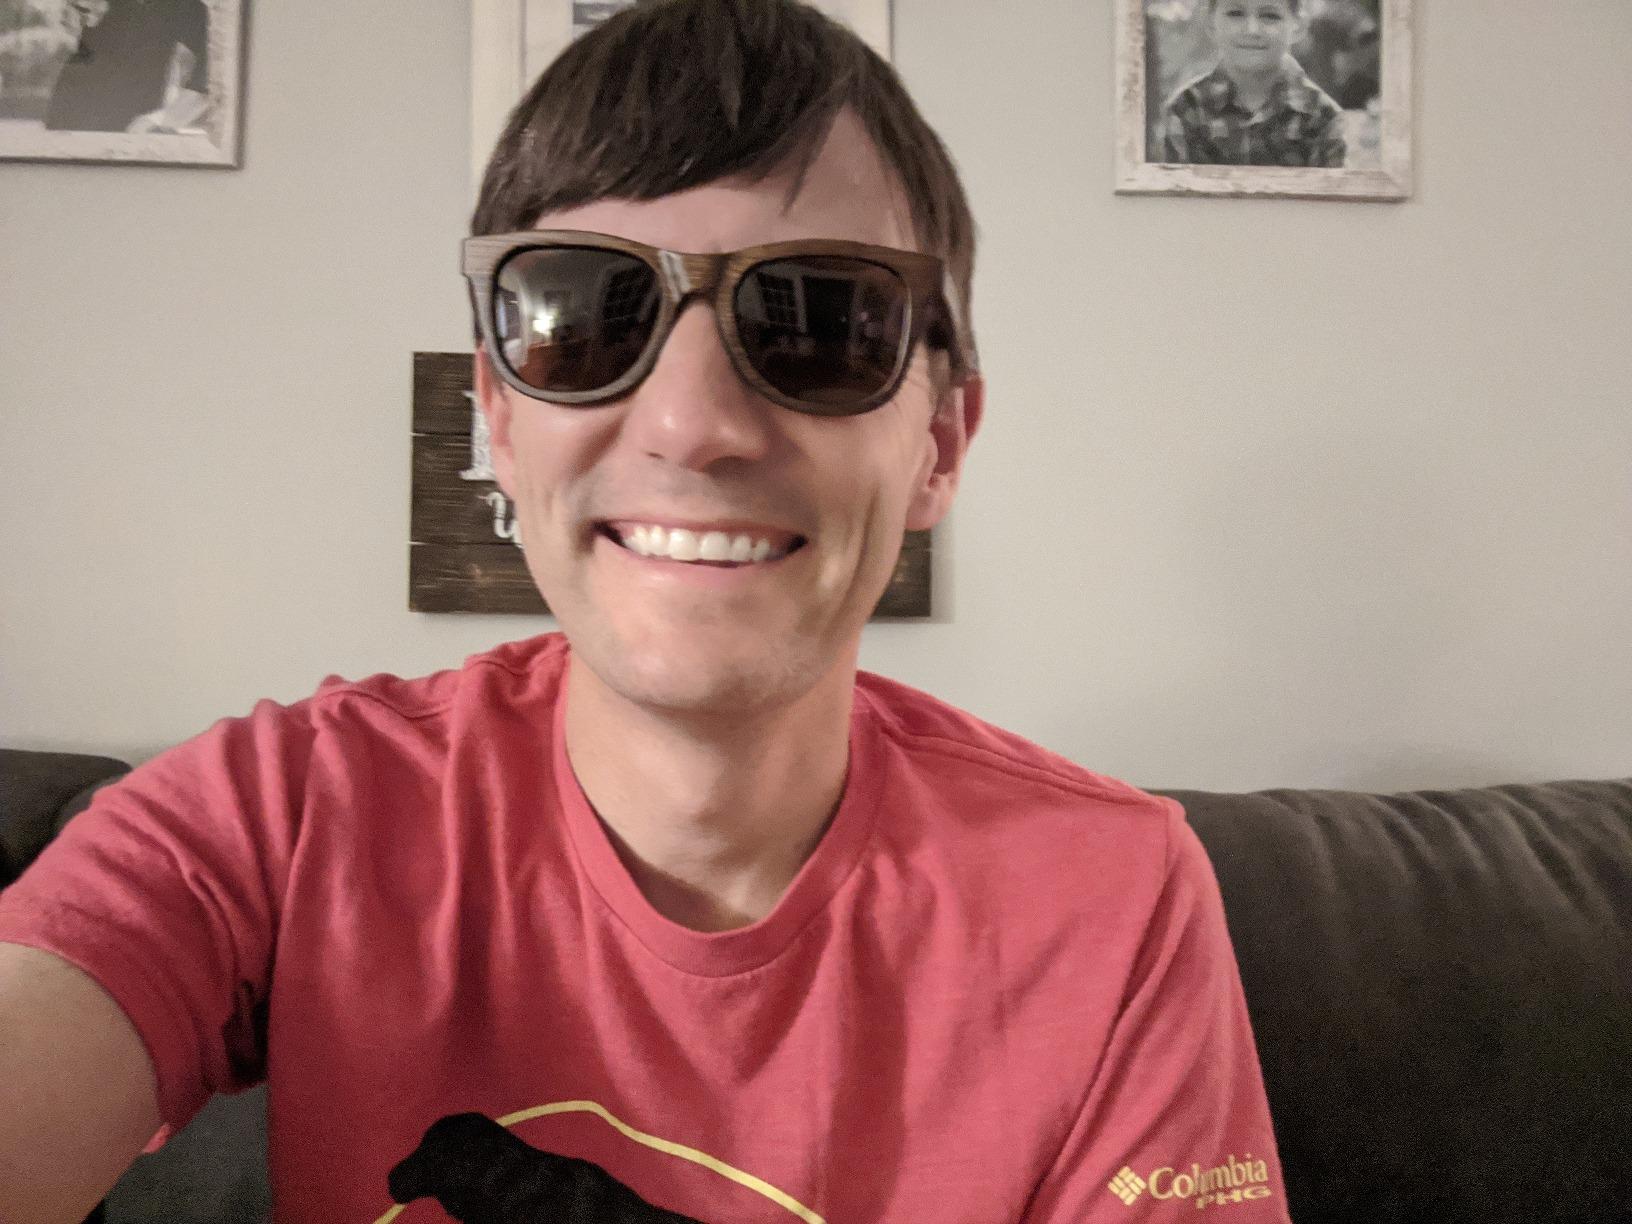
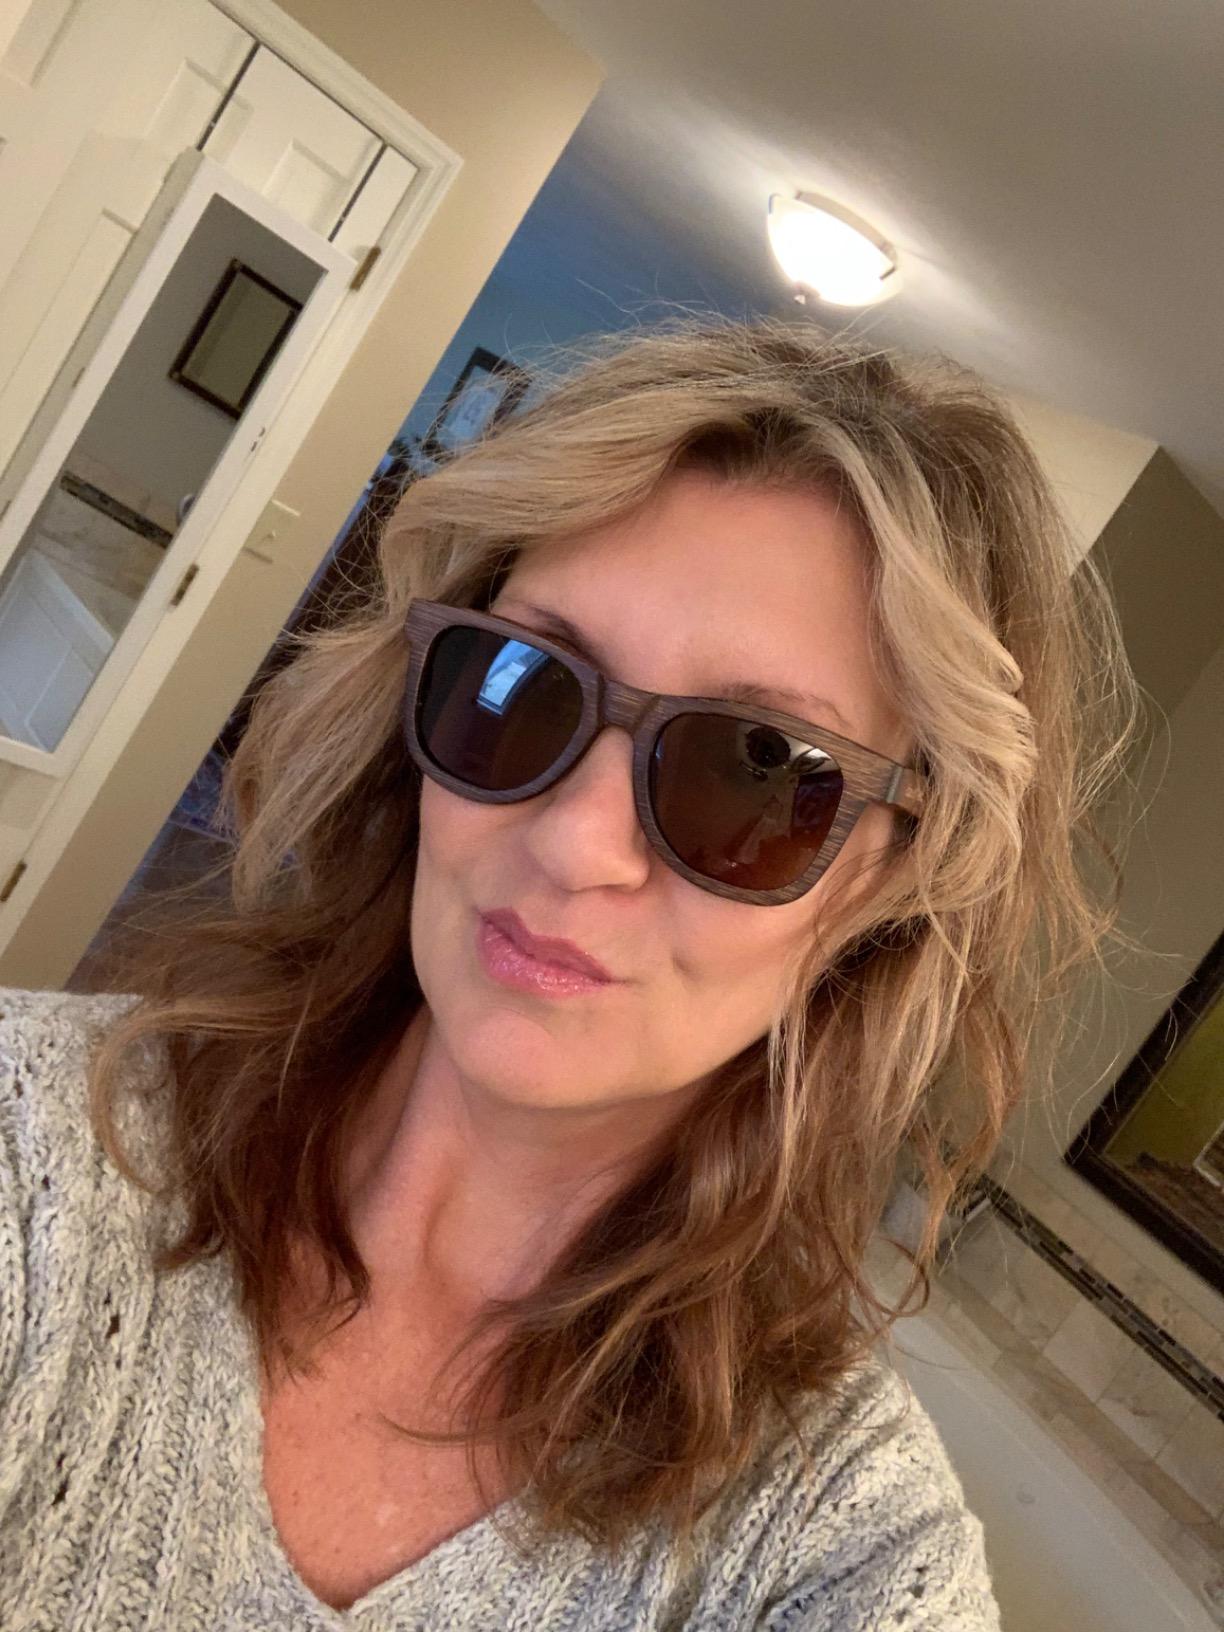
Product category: accessories_sunglasses
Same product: yes